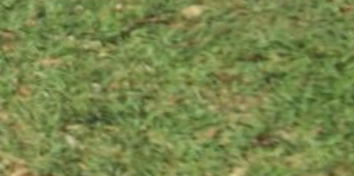
Surface type: grass